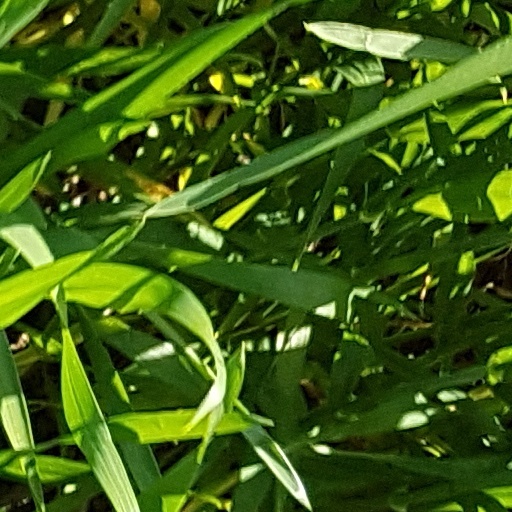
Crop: wheat